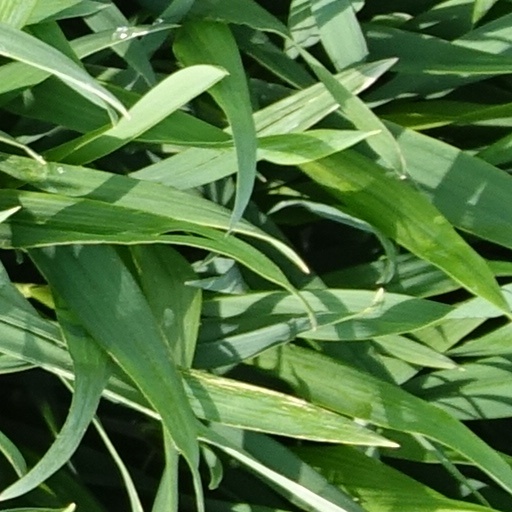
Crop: wheat